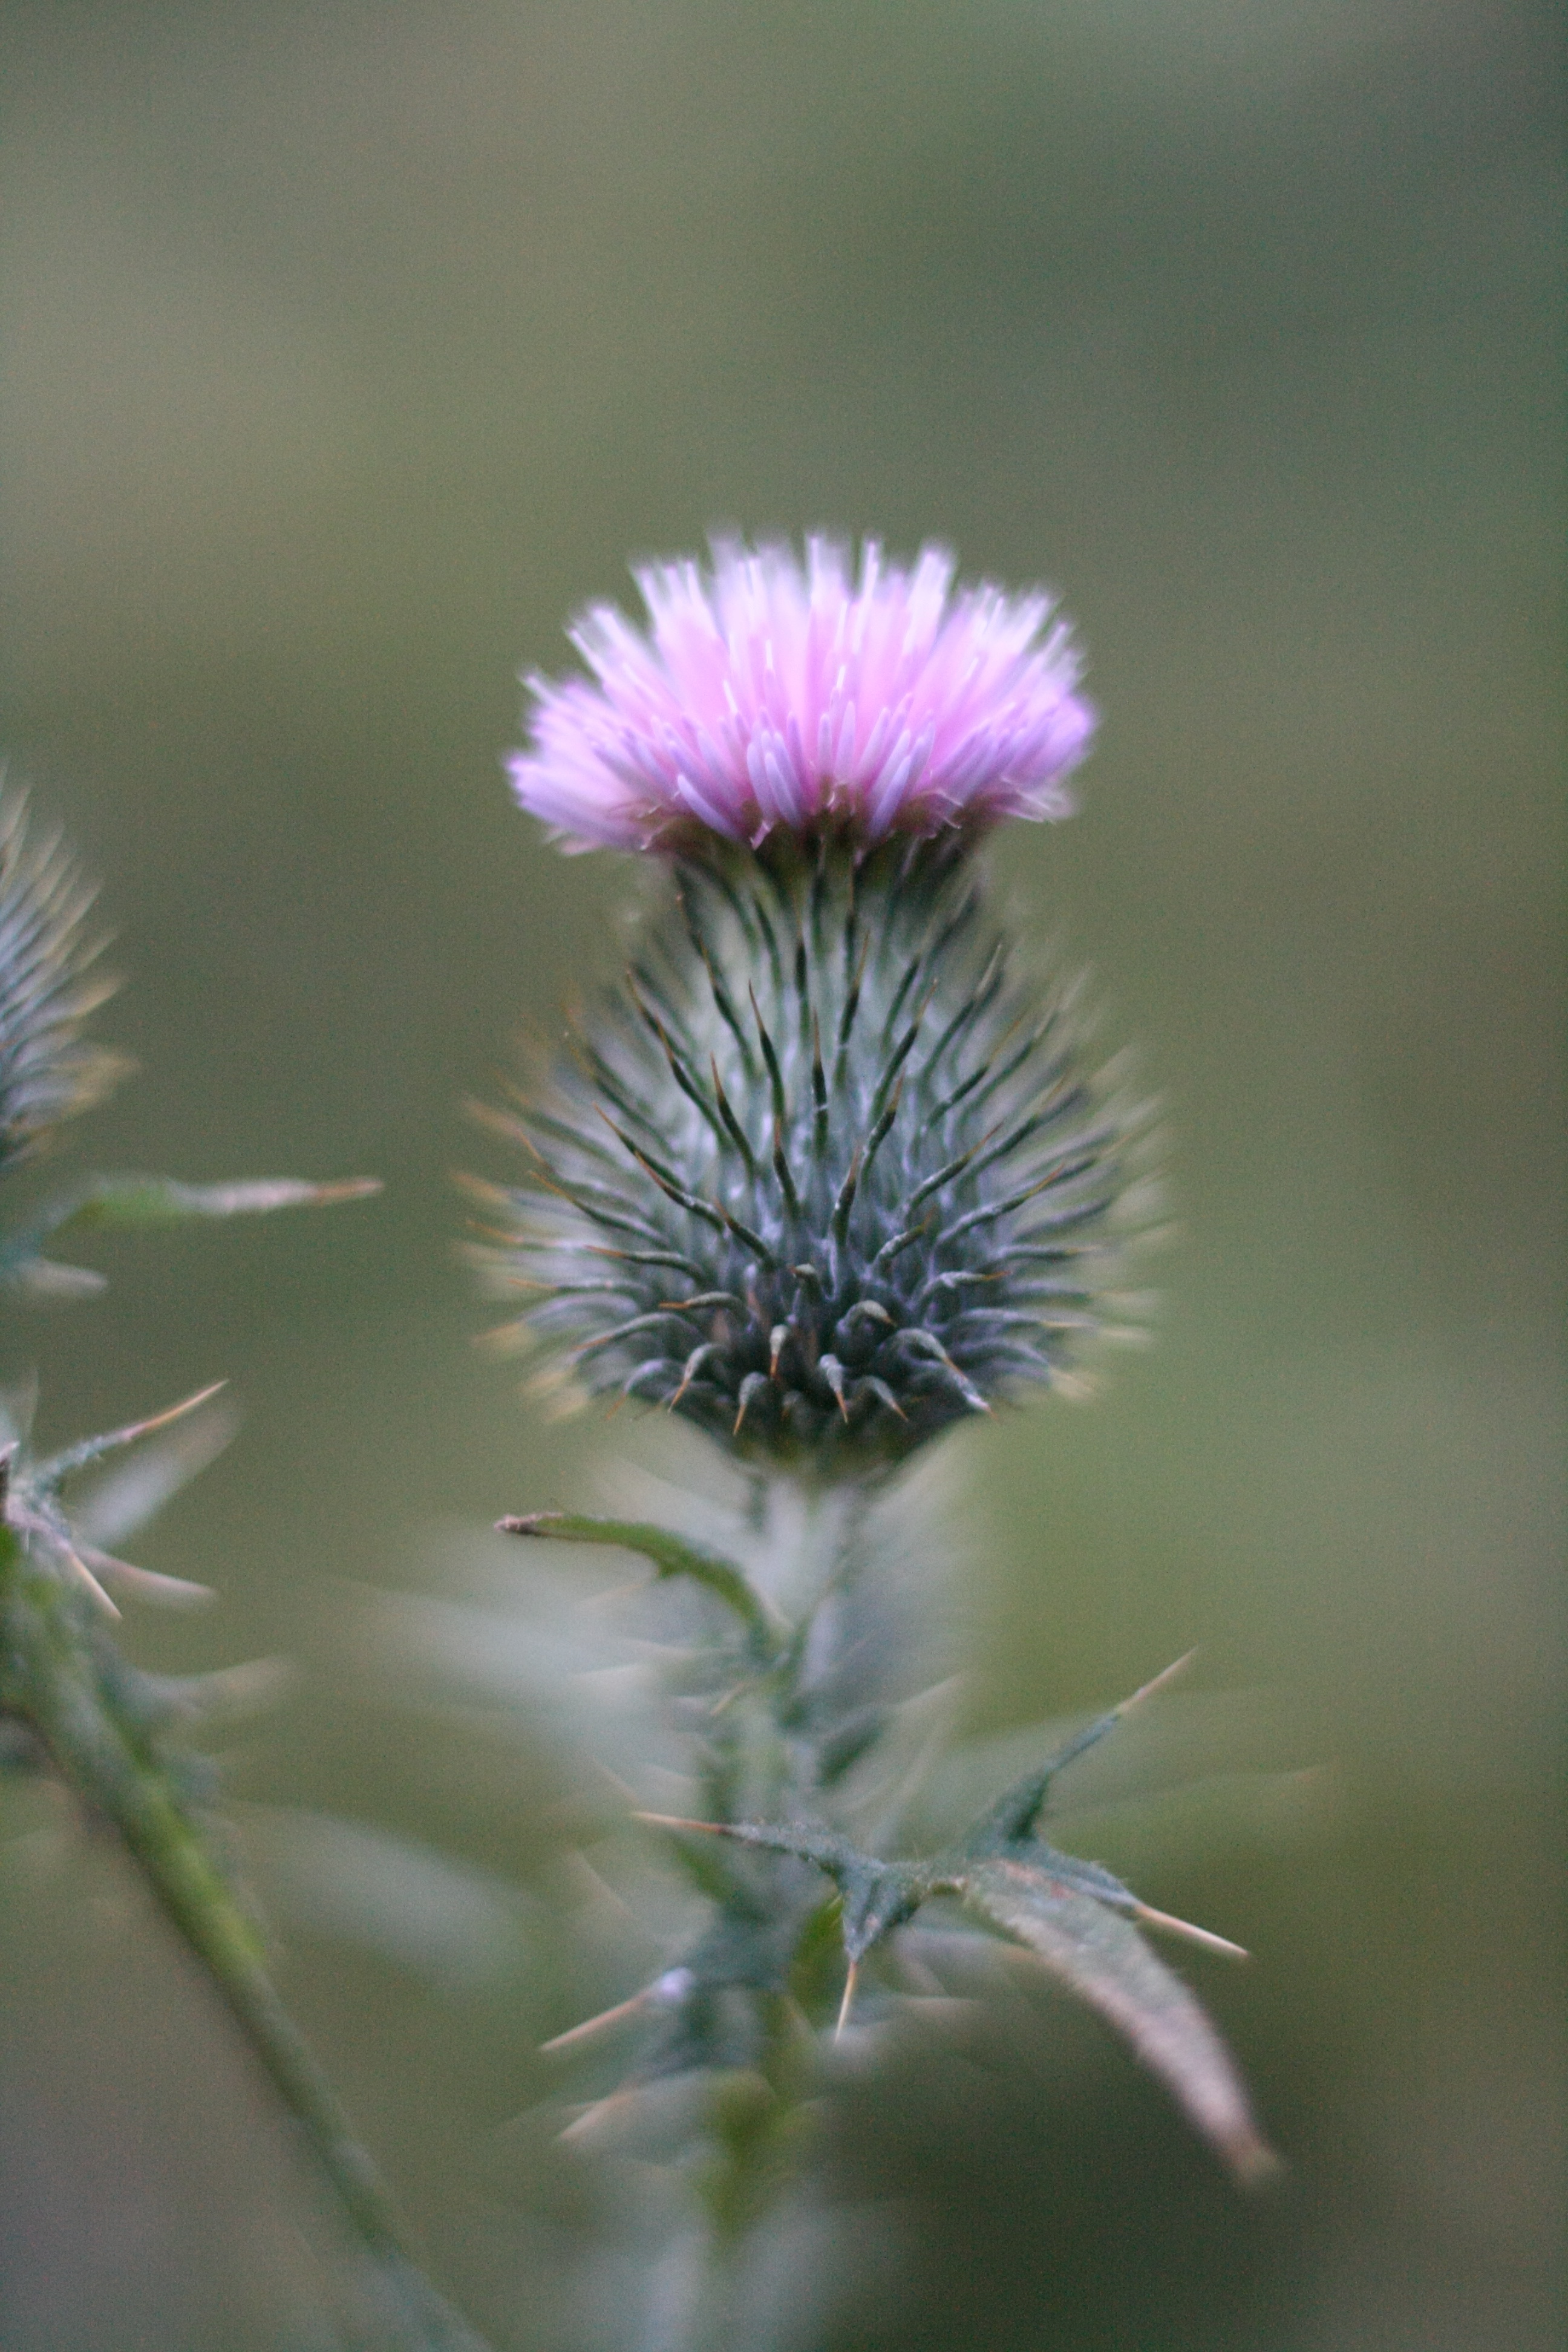
nature, plant, photography, flower, petal, botany, flora, wildflower, close up, thistle, macro photography, flowering plant, daisy family, silybum, plant stem, land plant, thorns spines and prickles